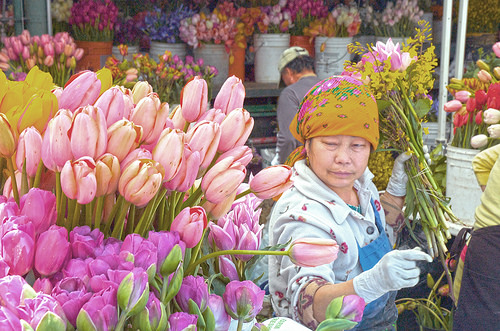
Flower: tulip